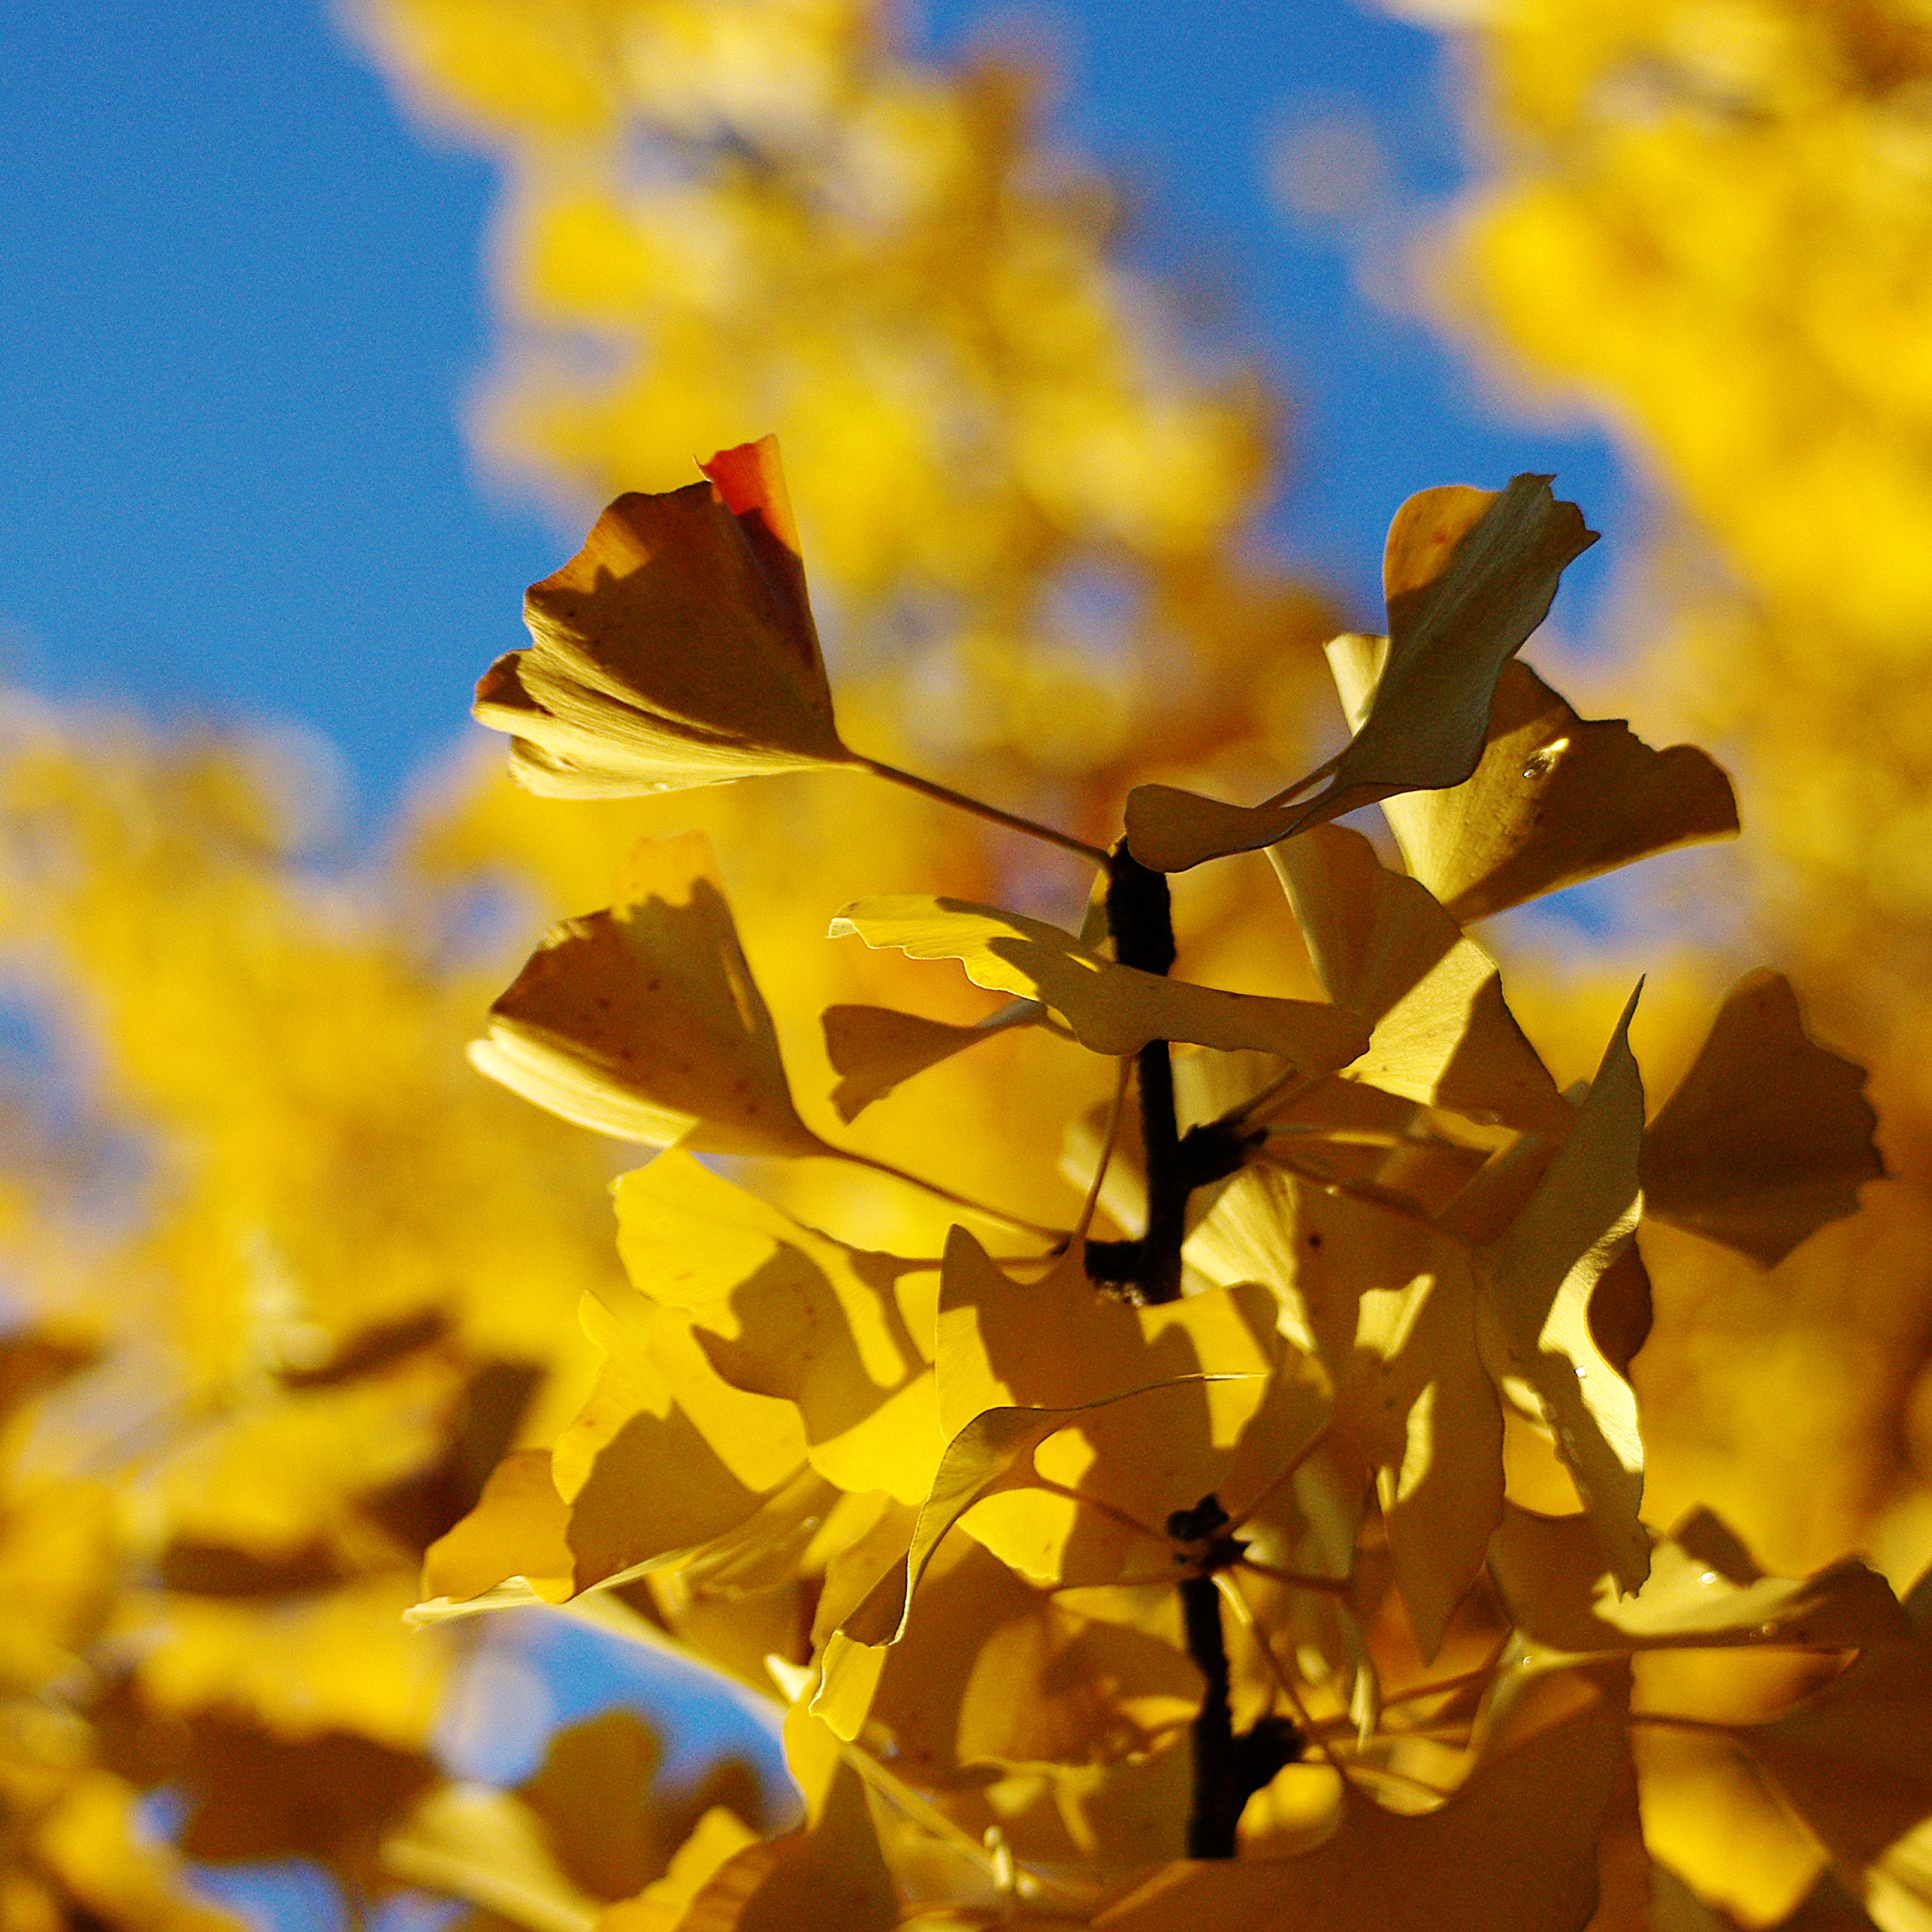
tree, nature, branch, sharp, blur, plant, sunlight, leaf, flower, petal, photo, bush, autumn, yellow, close, flora, season, maple leaf, leaves, golden autumn, gingko, sharpness, macro photography, out of focus, flowering plant, maidenhair tree, ginko, ginko tree, woody plant, land plant